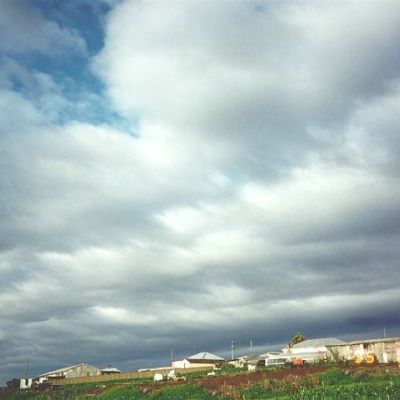
Cloud type: Stratocumulus (Sc)